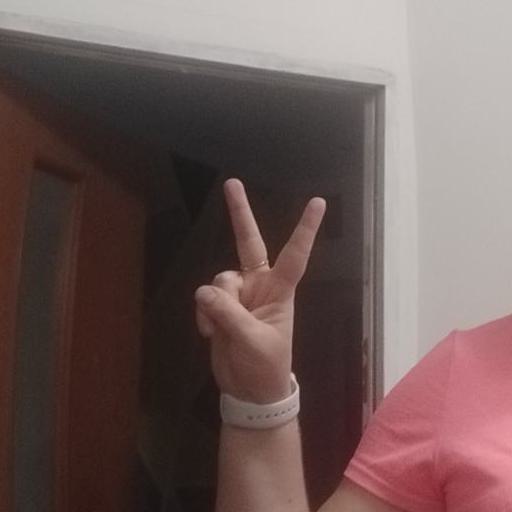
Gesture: peace